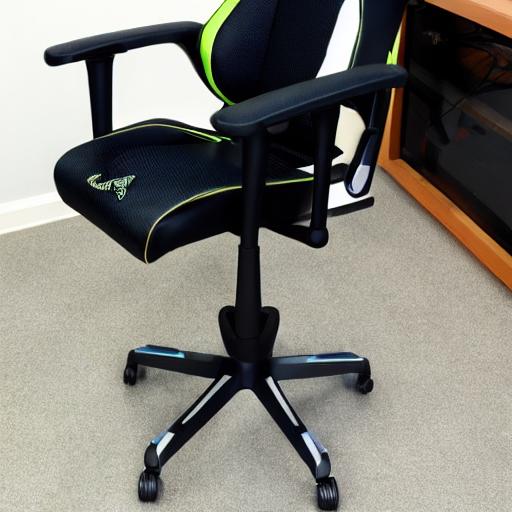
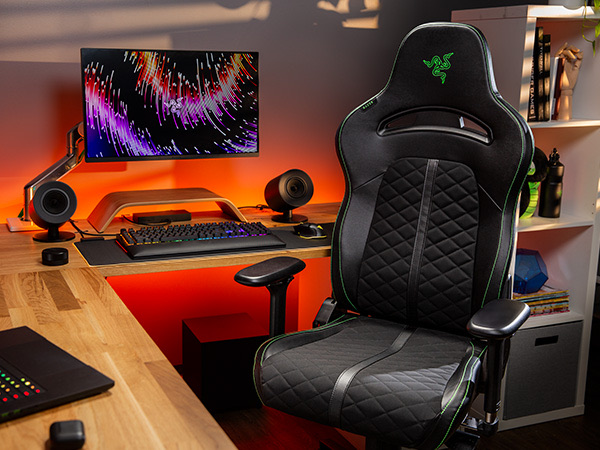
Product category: items_chair
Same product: no